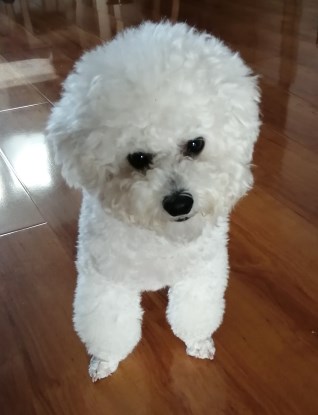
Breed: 3083-n000117-Bichon_Frise